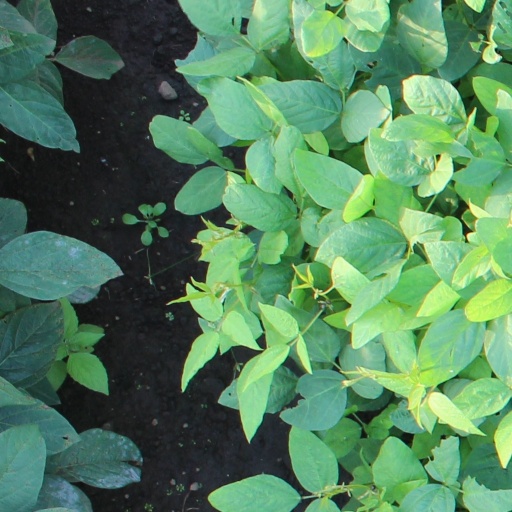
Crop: soybean